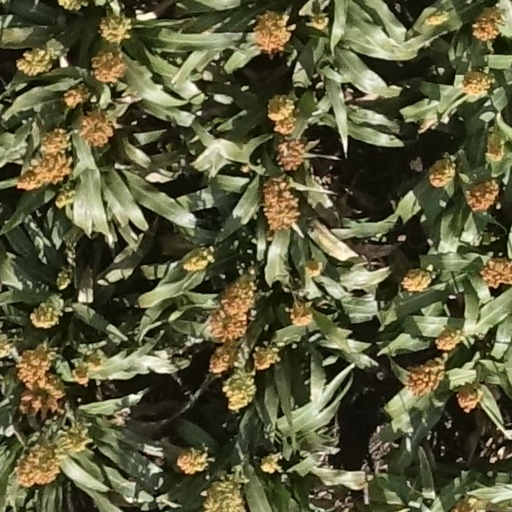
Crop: sorghum